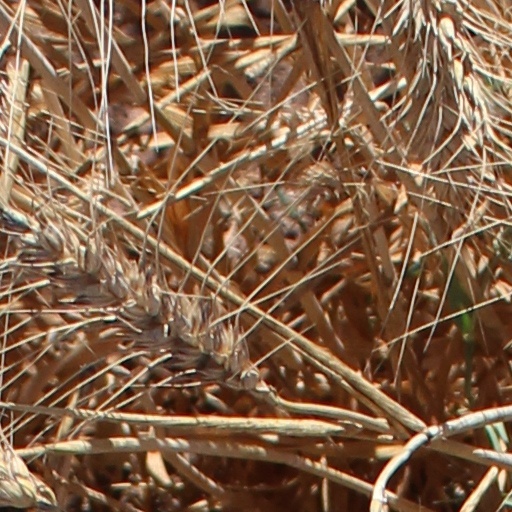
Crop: wheat